Kalle Rovanperä

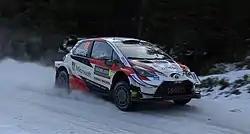
Rovanperä at the 2020 Rally Sweden.

Rovanperä chose 69 as his car number. He scored his first podium at his second outing in the top class at the 2020 Rally Sweden by finishing third. At 19 years, 4 months and 16 days, Rovanperä became the youngest WRC podium finisher. Rovanperä eventually finished fifth at the end of season.